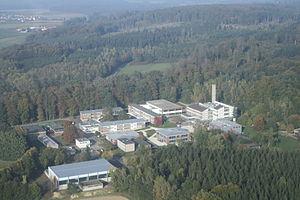
Photo aérienne de Grünberg Théo-Koch-école, Octobre 2010
Grünberg est une municipalité allemande située dans l'arrondissement de Giessen et dans le land de la Hesse.